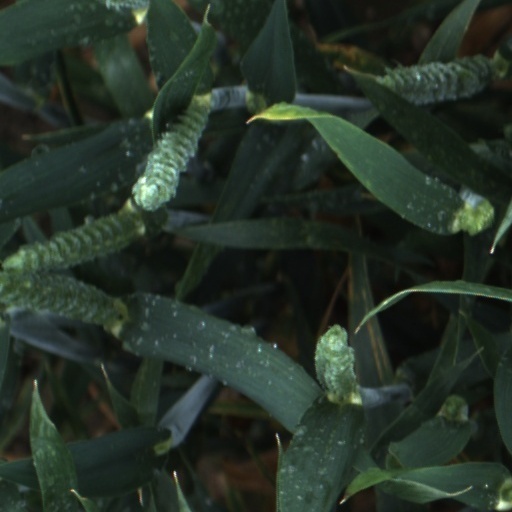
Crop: wheat